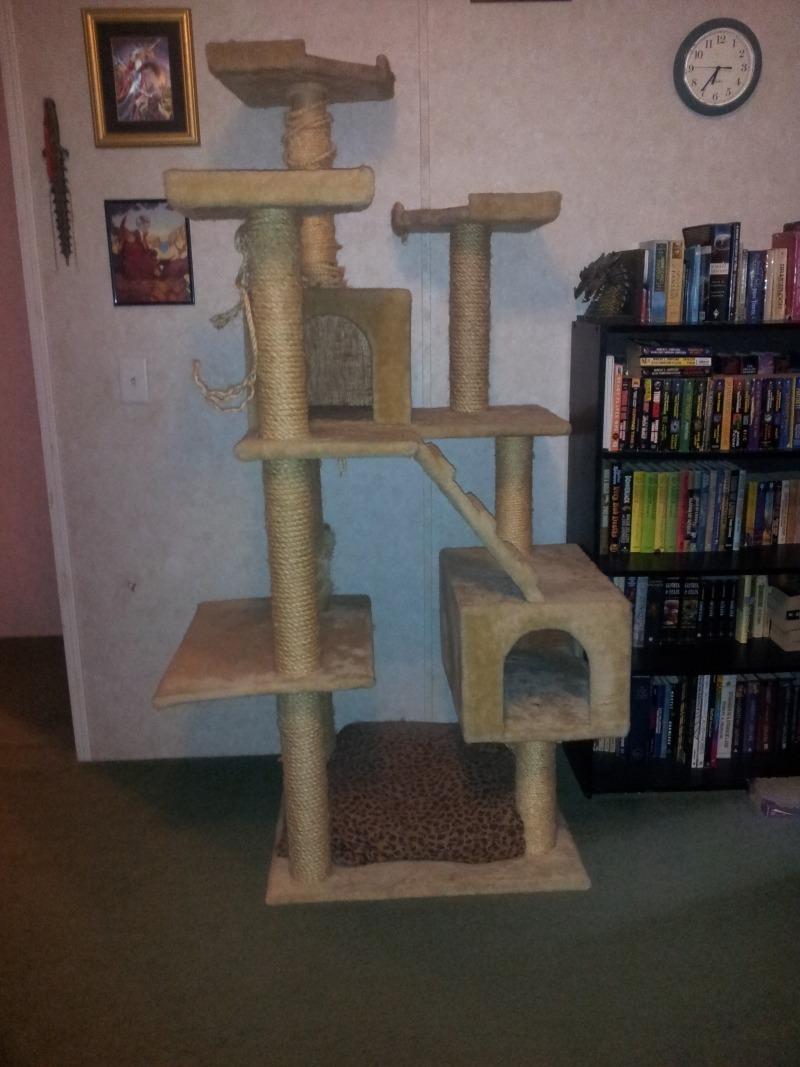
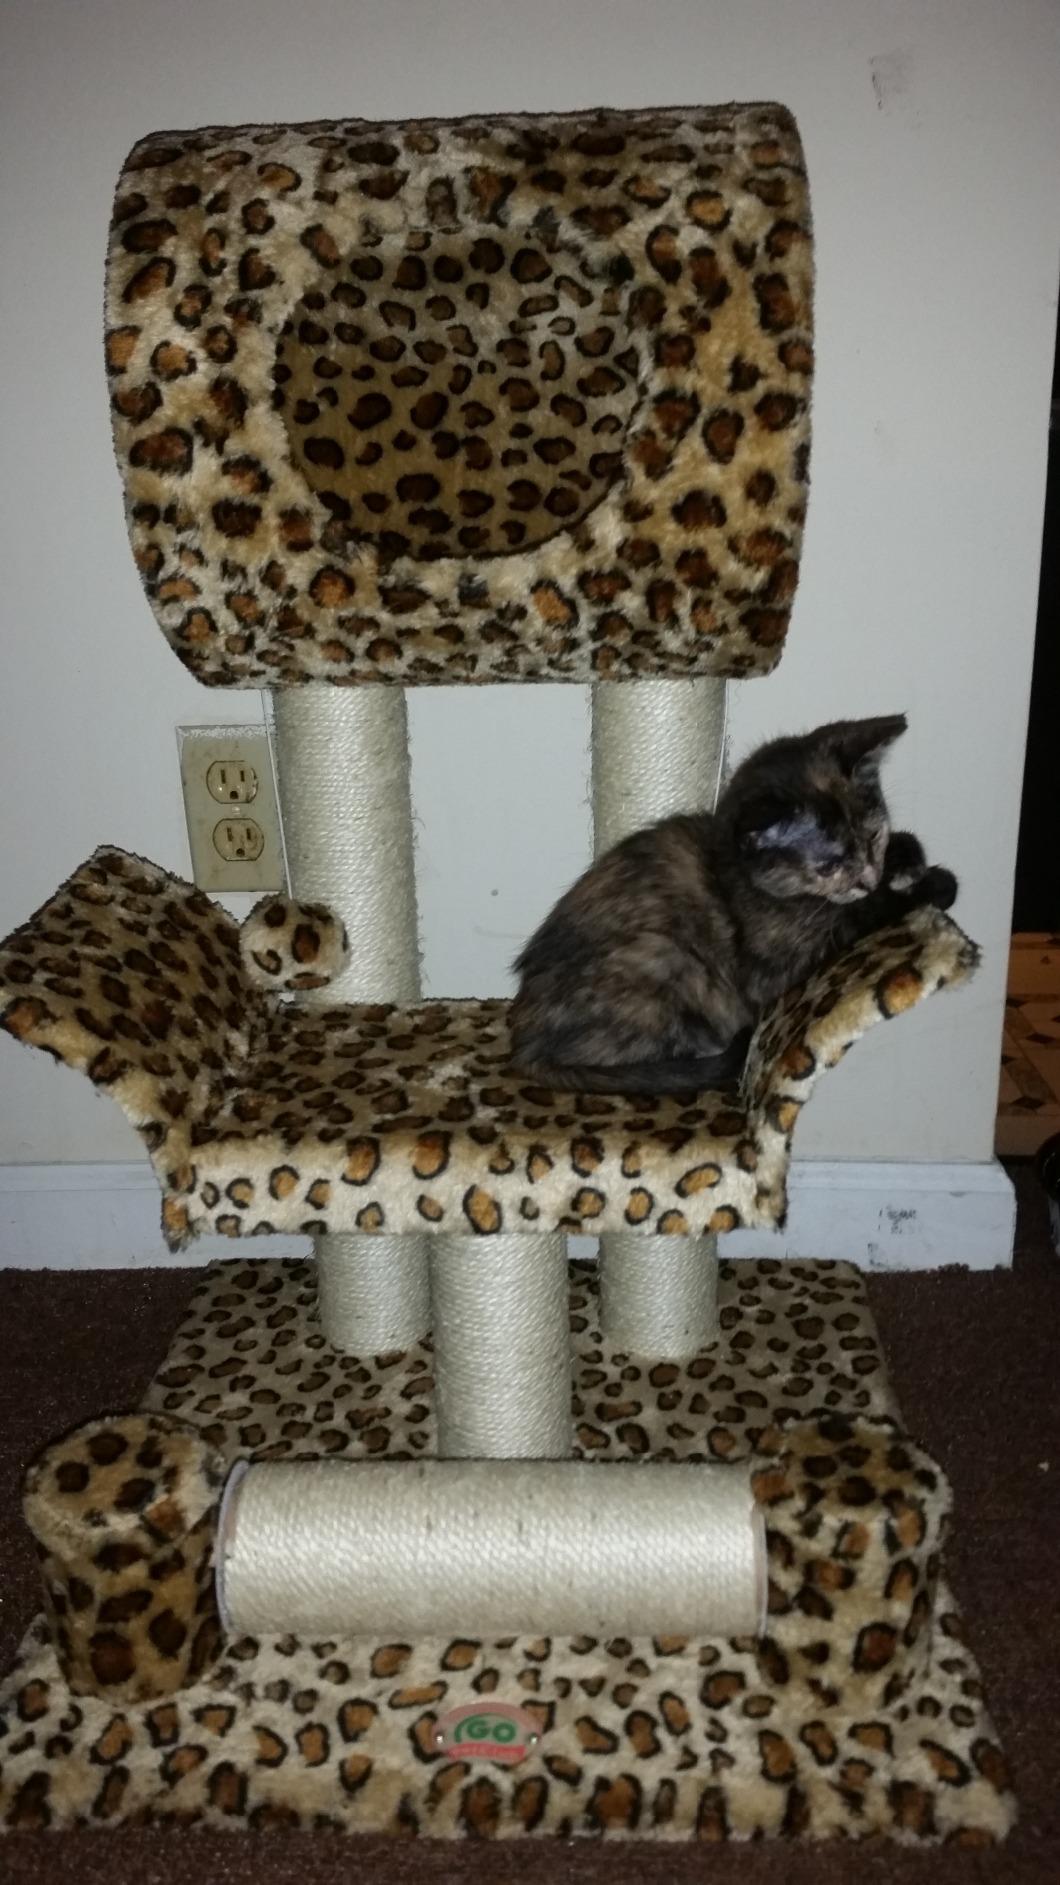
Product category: items_cat tree
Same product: no